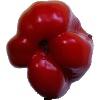
Label: Pepper Red 1